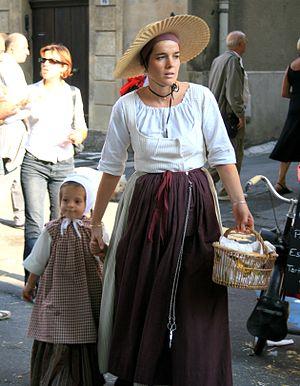
La chemise à manche logue
Le costume provençal comtadin désigne les vêtements traditionnellement portés dans le Comtat Venaissin et jusqu'au nord de la Durance jusqu'à la fin du XIXᵉ siècle. Il représente l'un des deux grands types de costumes portés en Provence, bien qu'en 1884, le félibre Frédéric Mistral ait cherché à imposer le costume d'Arles comme symbole du vêtement provençal. Son signe le plus distinctif est la coiffe à la grecque.